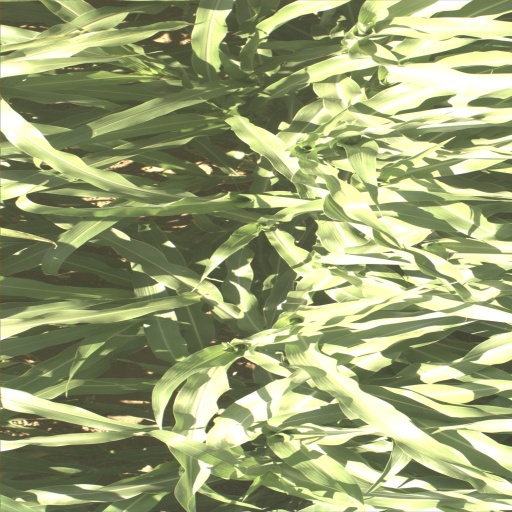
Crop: sorghum